Bubrah

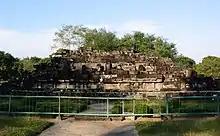
The ruin of Bubrah temple in 2006, prior of reconstruction

The temple plan measures 12 x 12 metres and facing east side, with flight of stairs, portico and portal facing east. The design of the temple is similar to the Apit temple within the Sewu temple compound and Sojiwan temple not far south. The roof is lined with rows of smaller stupas, with larger main stupa as the pinnacle of the structure.